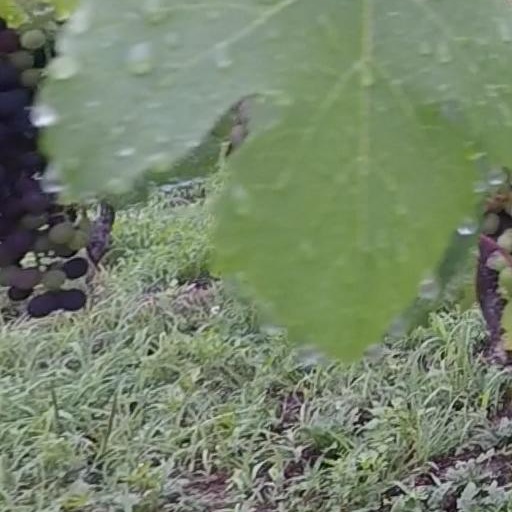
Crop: grape